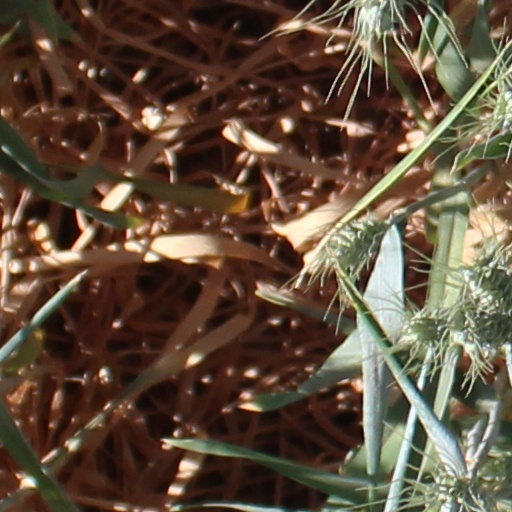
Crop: wheat